Alessio Romagnoli

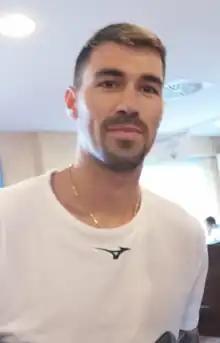
Romagnoli in 2022

Alessio Romagnoli (born 12 January 1995) is an Italian professional footballer who plays as a centre-back for club Lazio and the Italy national team.